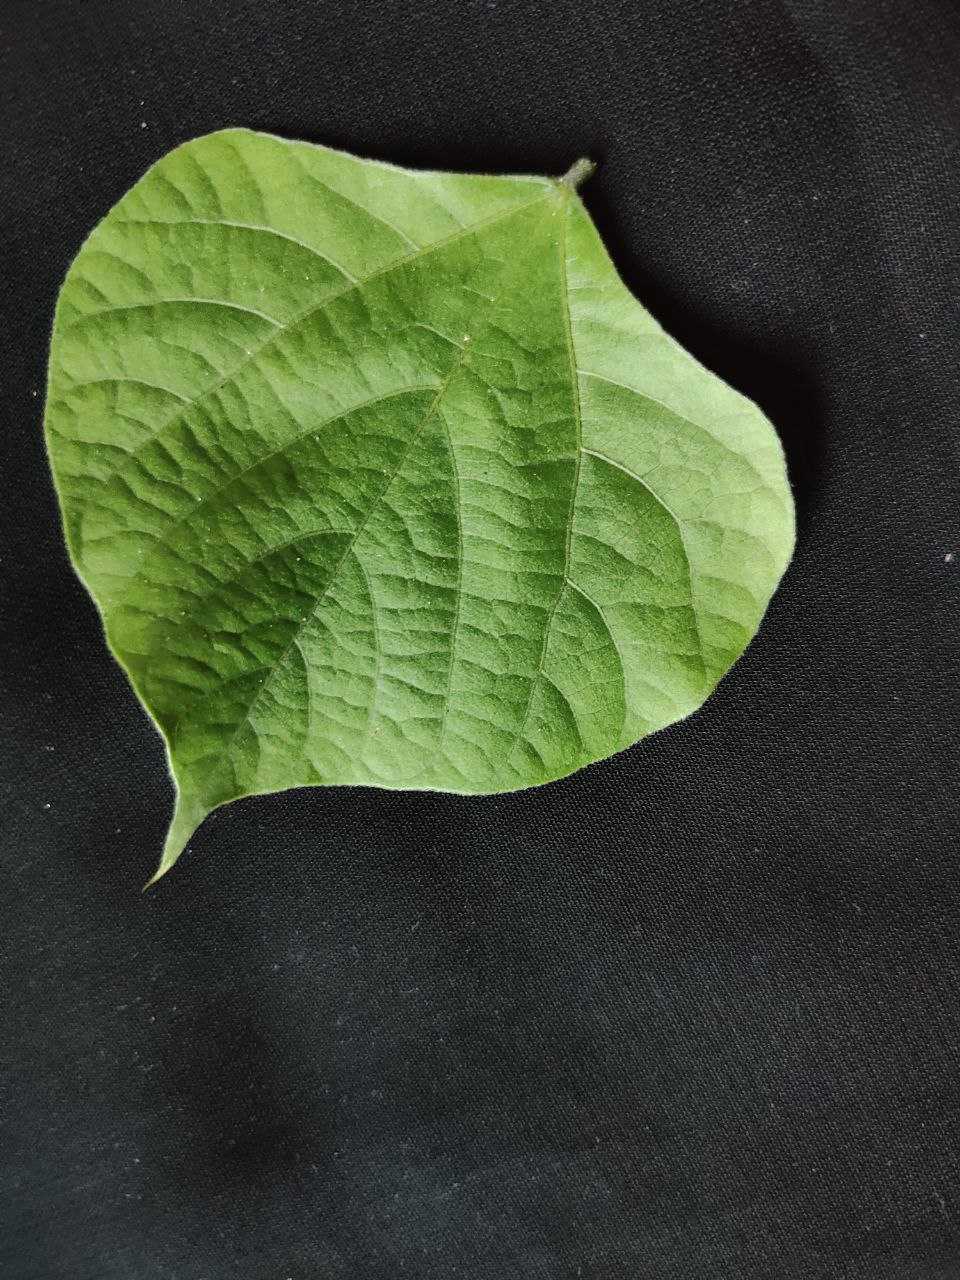
Crop: bean
Leaf condition: Fresh Leaf